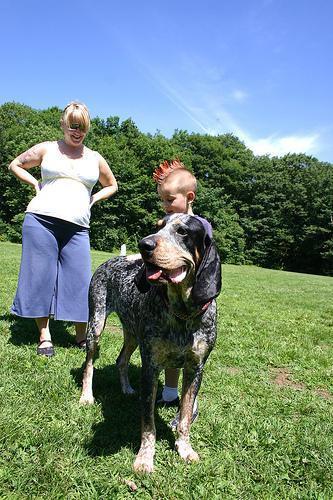
bluetick